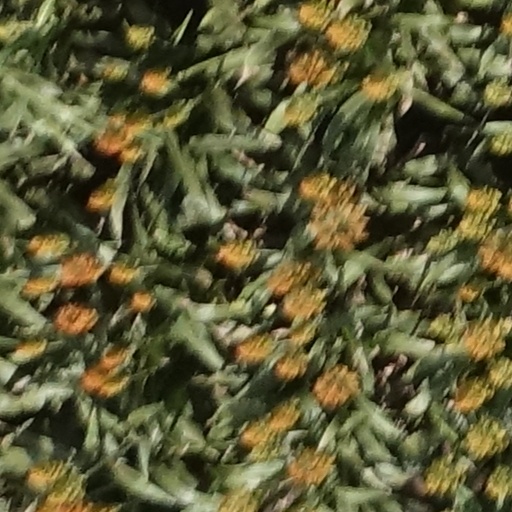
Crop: sorghum